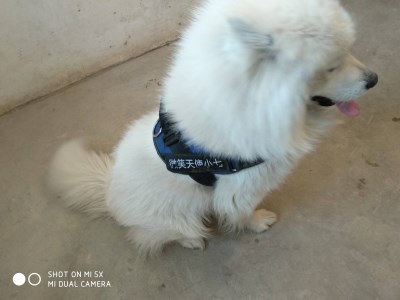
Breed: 2192-n000088-Samoyed